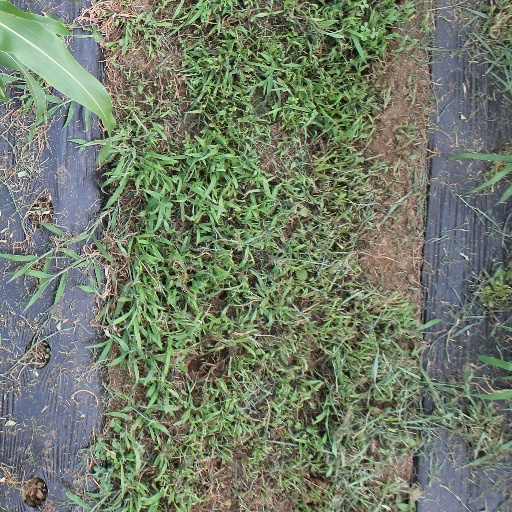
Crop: sorghum